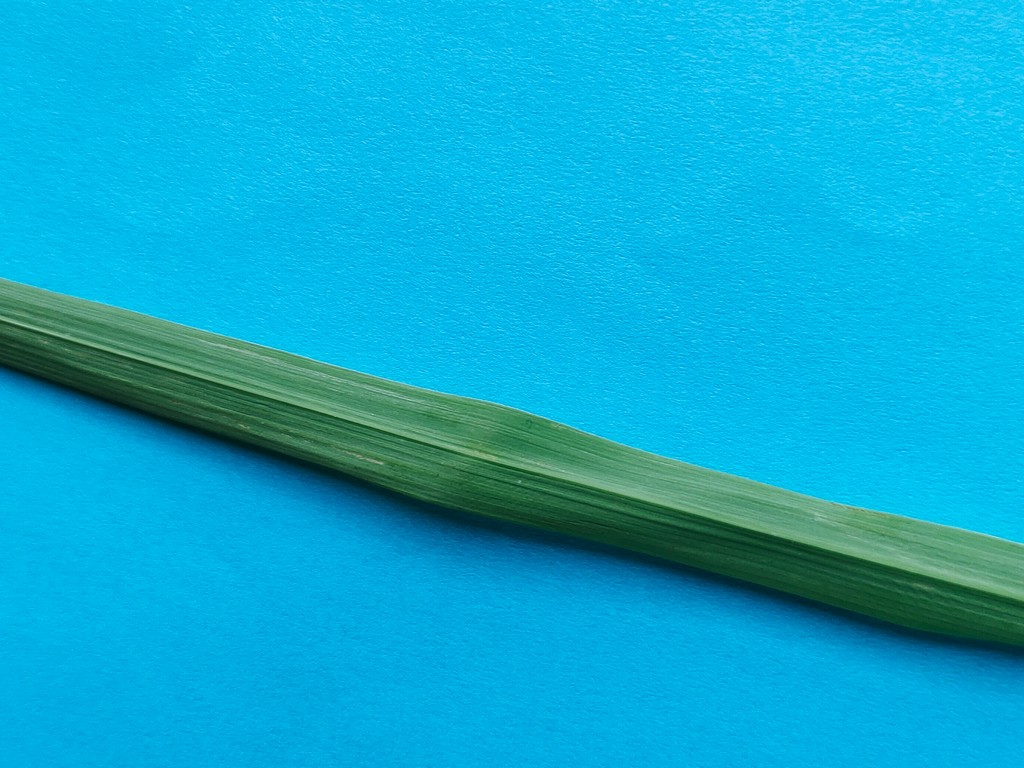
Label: Healthy